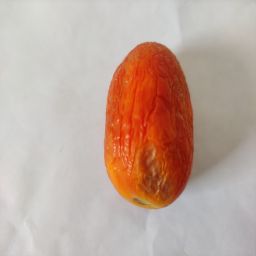
Crop: Tomato
Quality: Damaged